Yugoslav minelayer Zmaj

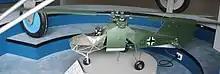
A scale model of a green mini-helicopter

"Drache" was recommissioned on 20 August 1942 under "Korvettenkapitän" Joachim Wünning, and on 6 November was renamed "Schiff 50", serving as a troop transport, escort vessel and submarine chaser in addition to her minelaying duties. Initially the ship was also used for shipboard trials with the Flettner Fl 282 "Kolibri" (Hummingbird) helicopter. She embarked the V6 and V10 prototypes from November until January–February 1943. They used the small platform abaft the funnel to take-off and land. The "Kriegsmarine" wished to evaluate their potential for anti-submarine warfare and mine reconnaissance, but visual detection of submarines and mines proved to be possible only in clear weather. On 3 January, she and the were attacked by Allied aircraft in the Aegean Sea, but avoided damage. Between 16 March and May, "Schiff 50" escorted convoys travelling between Greece, Crete and the Dardanelles. On the last of these missions, she was escorting the Romanian steamer from the Dardanelles to Piraeus when they were attacked by the British submarine . "Parthian"s torpedoes missed, but in the surface fight that followed "Schiff 50" was damaged by "Parthian"s deck gun, and several of the crew were killed or wounded. "Parthian" dived and escaped when the approached.